Ingerid Dal

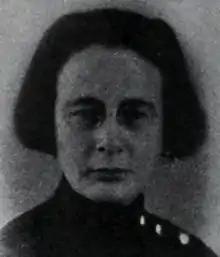
IngeridDal

Ingerid Dal (2 August 1895 – 17 February 1985) was a Norwegian linguist known for her work and research of German, English and the Nordic languages.